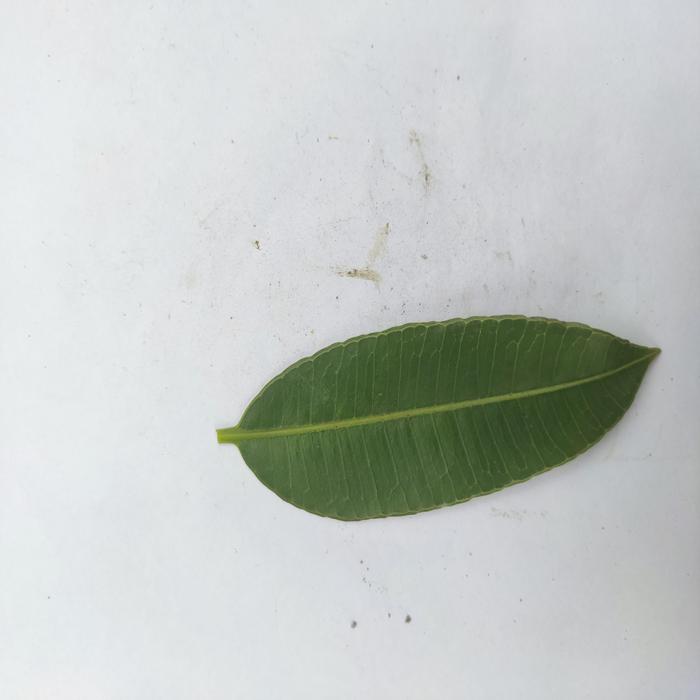
Crop: Hog Plum
Leaf condition: Heathy_Leaf